U.S. Route 301 in Florida

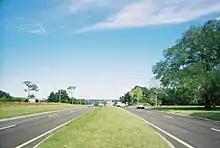
On top of the hills between Dade City and Zephyrhills

Downtown Zephyrhills is where US 301 serves as what would appear to be the eastern terminus of SR 54, even though Fifth Avenue continues east of SR 54. Originally SR 54 extended east of US 301 along Fifth Avenue and then to 12th Street before turning back east again at Eiland Boulevard. In more recent times however, some maps have indicated that it serves as a third hidden route along US 301. Southbound motorists on US 301 have been encouraged to access SR 54 through 6th Street in recent years. After North Avenue, US 301 curves to the northeast as SR 41 leaves Route 301 to the northwest as County Road 41, along Fort King Road. The rest of 301 is known as Gall Boulevard until it moves deep into Dade City. After the curve to the northeast ends the road intersects County Road 54, a county bypass and extension of SR 54 that leads to US 98 (SR 700) on the Pasco-Polk County line. From there, US 301 runs along a series of steep hills as a four-lane divided highway with median openings that lack left-turn lanes until it reaches US 98 and the US 98-301 overlap begins. Immediately after this, the road intersects SR 52 in Clinton Heights (near Dade City). While some of the median openings are still missing left-turn lanes, and is briefly replaced by a center left-turn lane, the road becomes much more level at this point.